Cattamanchi Ramalinga Reddy

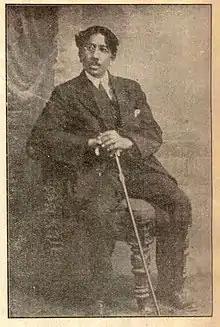

Reddy was born in Kattamanchi, a suburb of Chittoor city. He was the second son of Subrahmanya Reddy, who had built up a lucrative legal practice as a pleader in Chittoor and was known for his high sense of principles and right conduct. C. R. Reddy was named after his grandfather, who was a poet.